Damnation (professional wrestling)

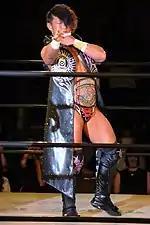
Second leader Tetsuya Endo shown here as the KO-D Openweight Champion in September 2020.

On October 3, at This Will Be Our Third Narimasu Event! 2020, a handicap match pitting Sasaki against the team of Endo and T-Hawk ended in a disqualification when Damnation interfered in order to attack Sasaki. Hiroshi Yamato came to Sasaki's rescue and the match was restarted as a regular tag team match which Yamato and Sasaki were unable to win. At Ultimate Party 2020 on November 3, Sasaki unsuccessfully challenged Endo for the KO-D Openweight Championship. After the match, Endo accepted Sasaki back in the stable along with Yamato. On December 23, Endo, Takao, Paulie and Yamato (accompanied by Sasaki who was injured) faced the DDT Sauna Club (Konosuke Takeshita, Shunma Katsumata, Mao and Yuki Ueno) in a falls count anywhere match at the Sumida Health Sports Center Pool. In the closing moments, Yuji Hino made a surprise return to DDT and aligned himself with Damnation by performing the "Fucking Bomb" on Katsumata, aiding Damnation towards victory.